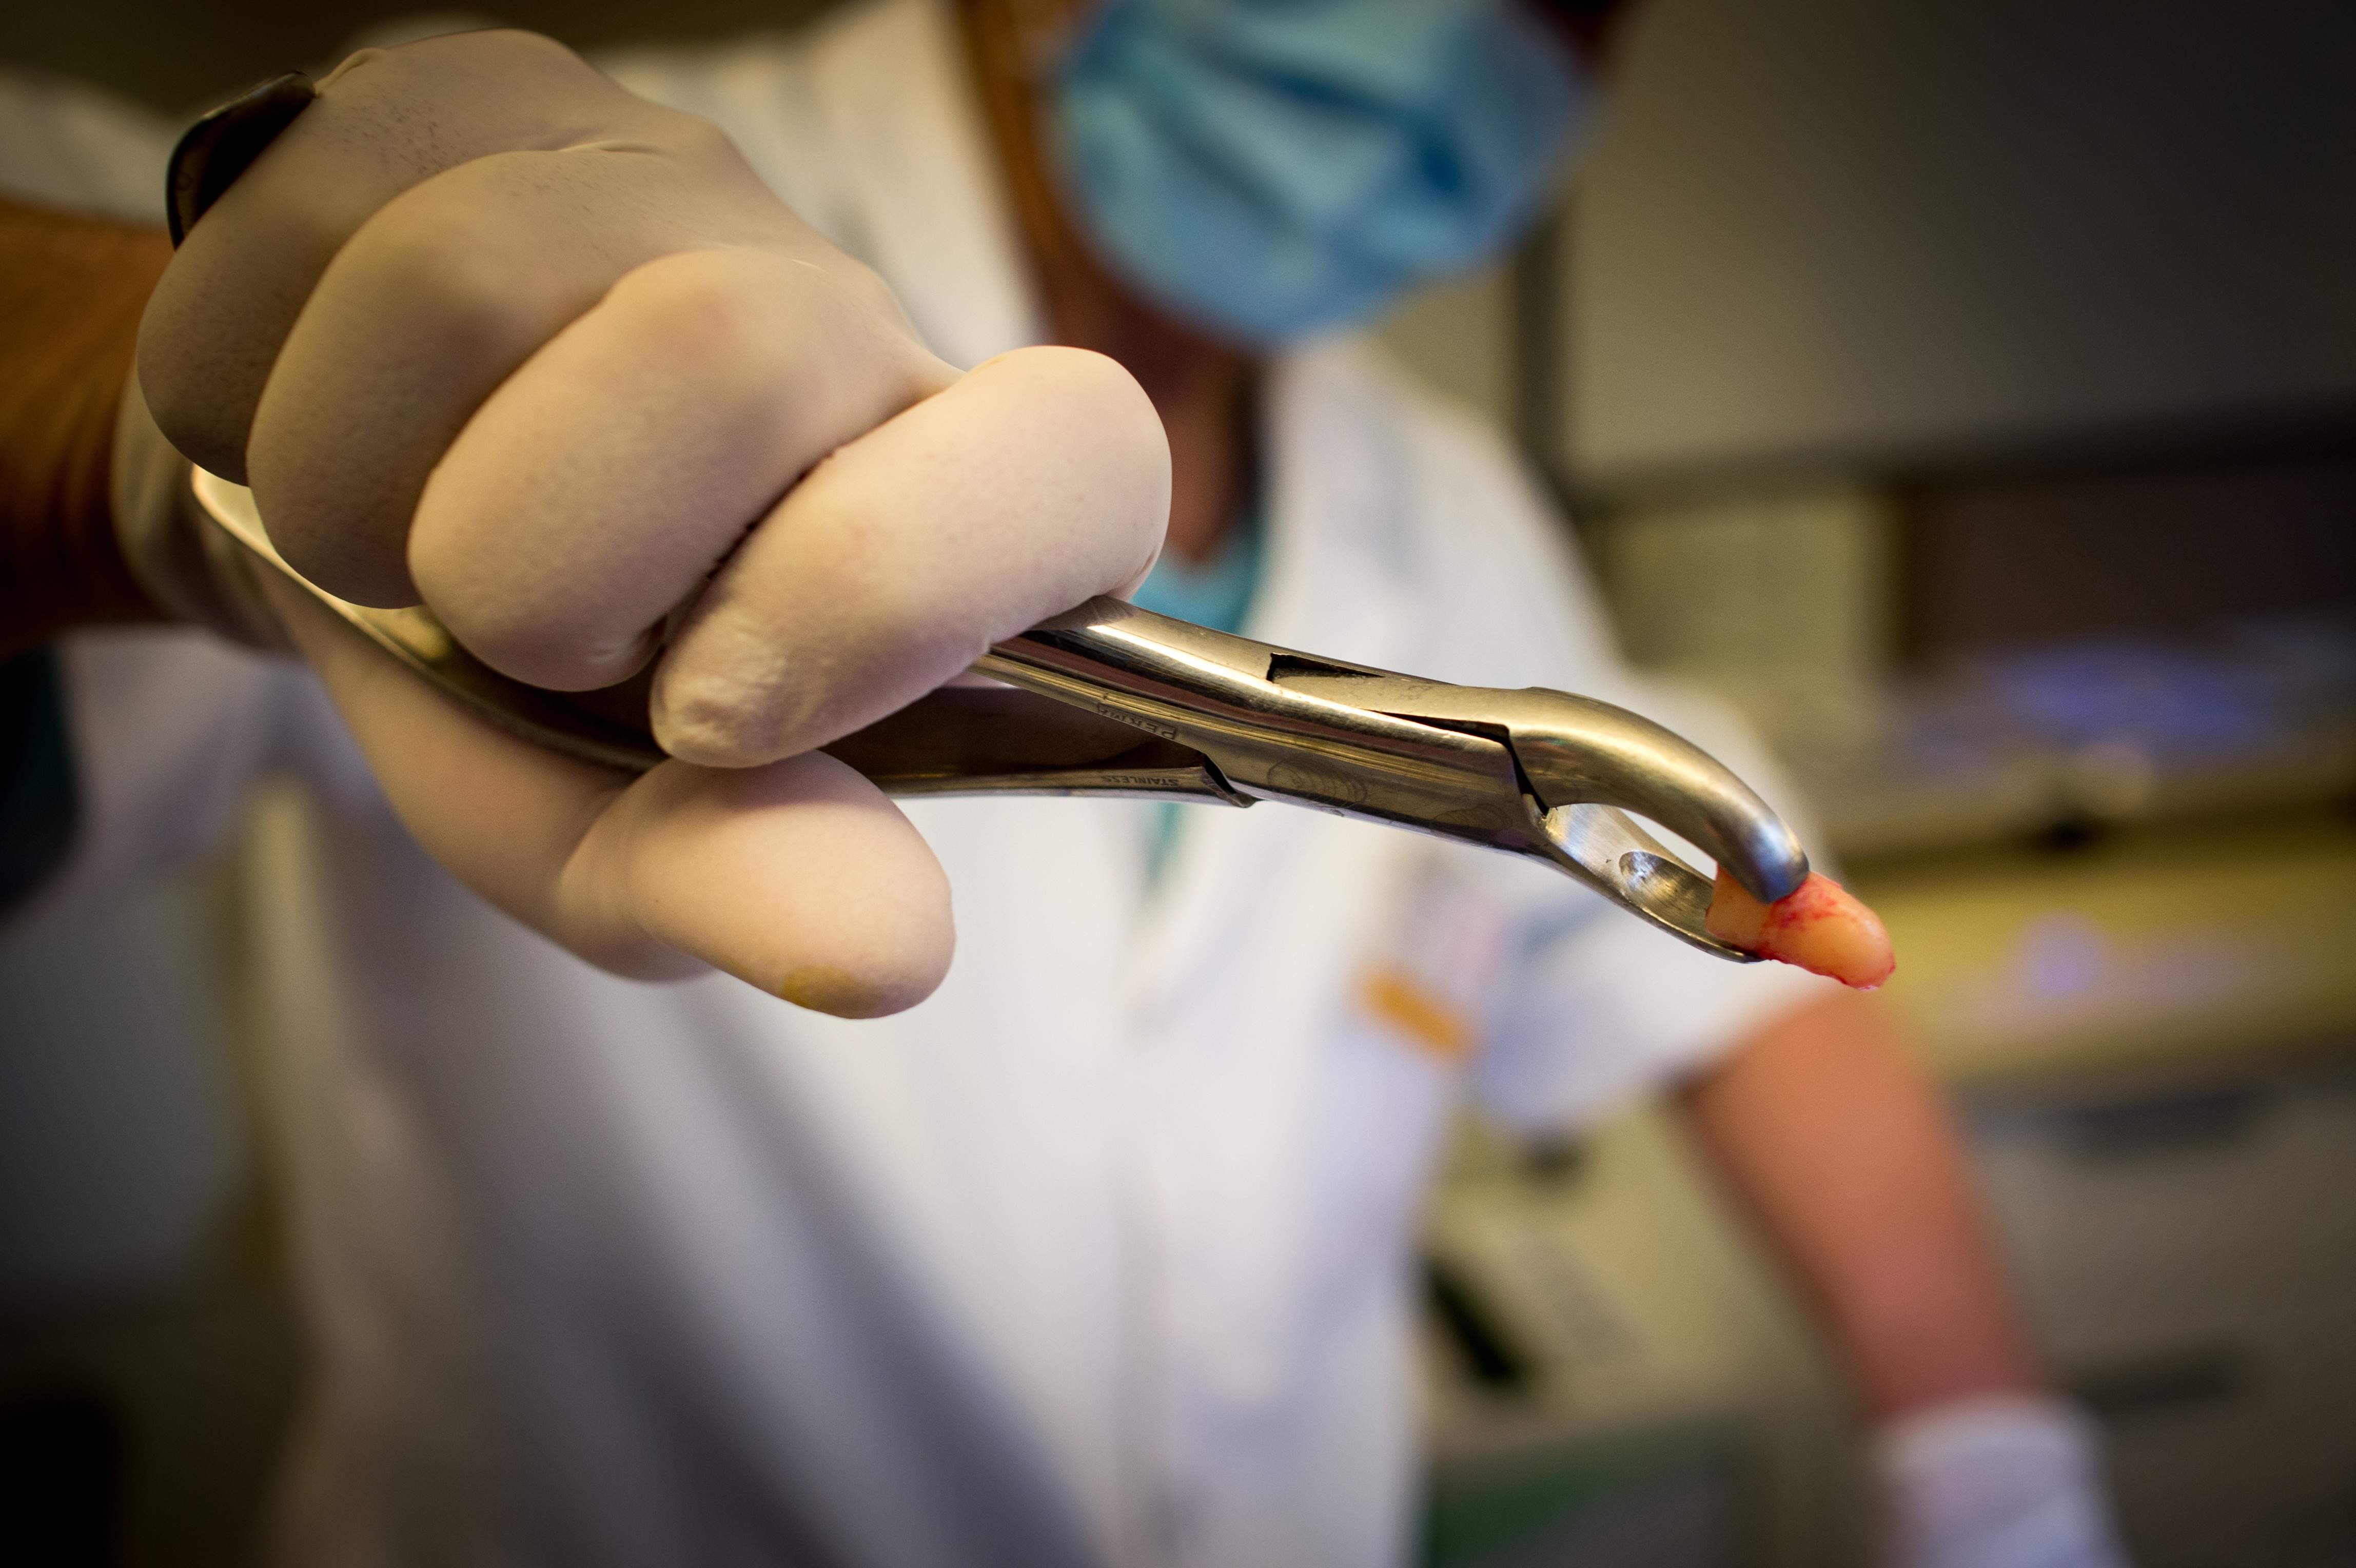
writing, hand, finger, close up, dentist, dental, glasses, teeth, tooth, hygiene, healthcare